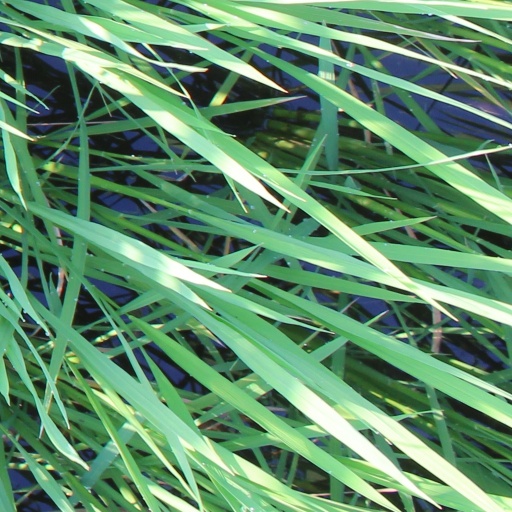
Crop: rice